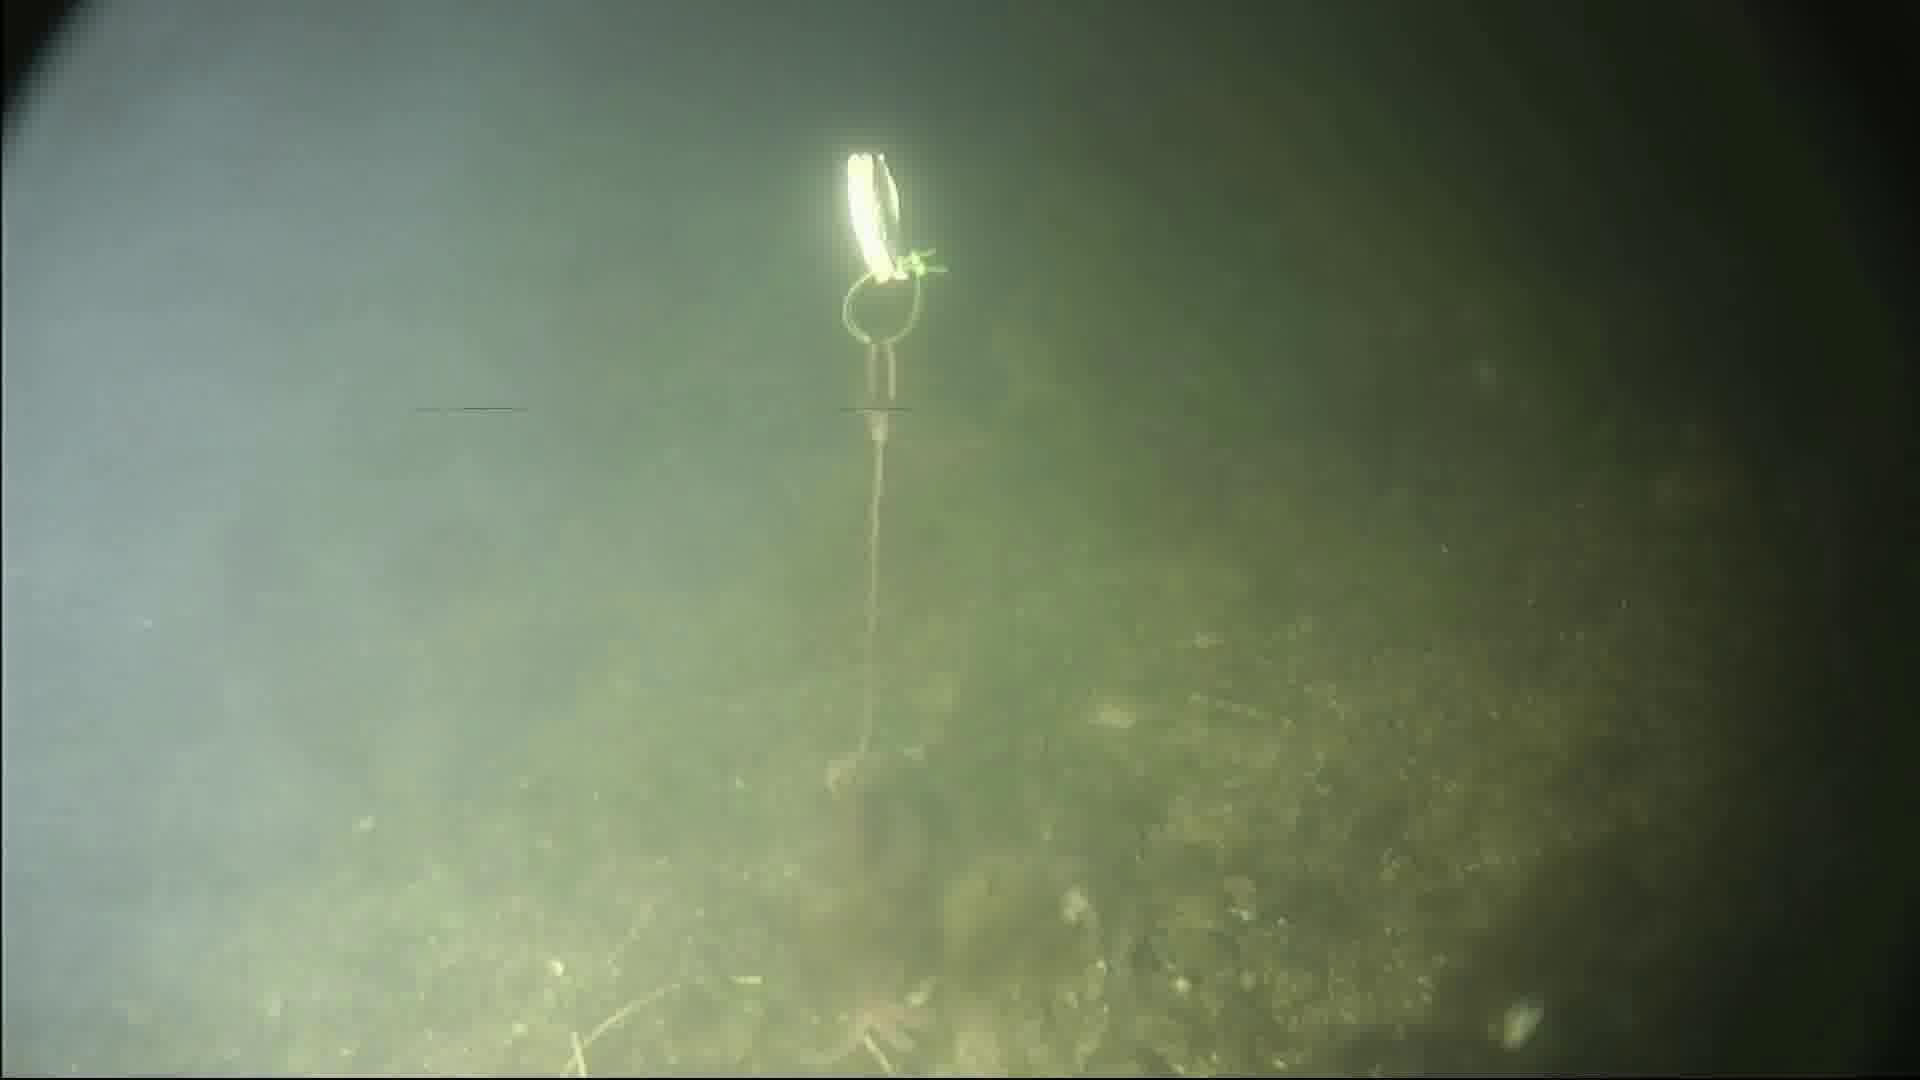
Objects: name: starfish
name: crab